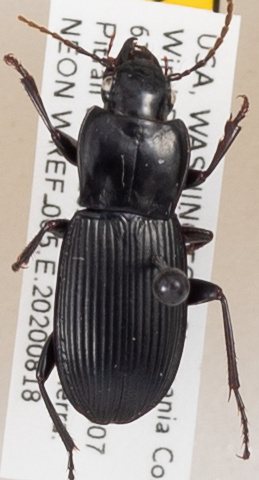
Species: Pterostichus herculaneus
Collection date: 2020-08-18
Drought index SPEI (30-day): -1.34
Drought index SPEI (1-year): -0.8
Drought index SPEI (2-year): -2.09